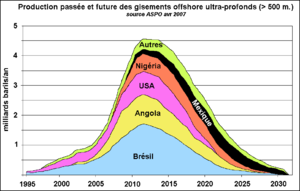
Le pic pétrolier désigne le moment où l'extraction mondiale de pétrole aura atteint son niveau maximal avant de connaître par la suite un déclin dû à l'épuisement progressif des réserves de pétrole contenues dans le sous-sol terrestre.